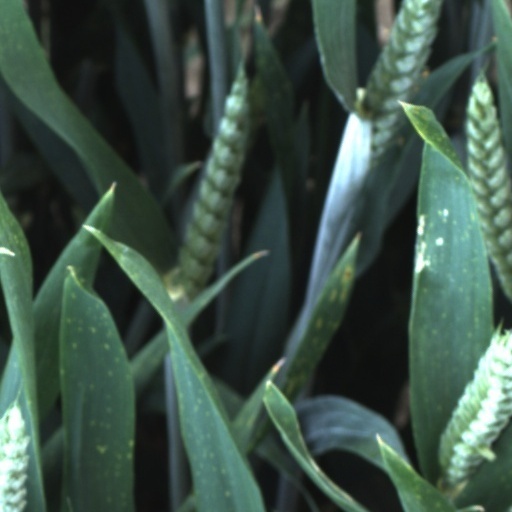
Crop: wheat